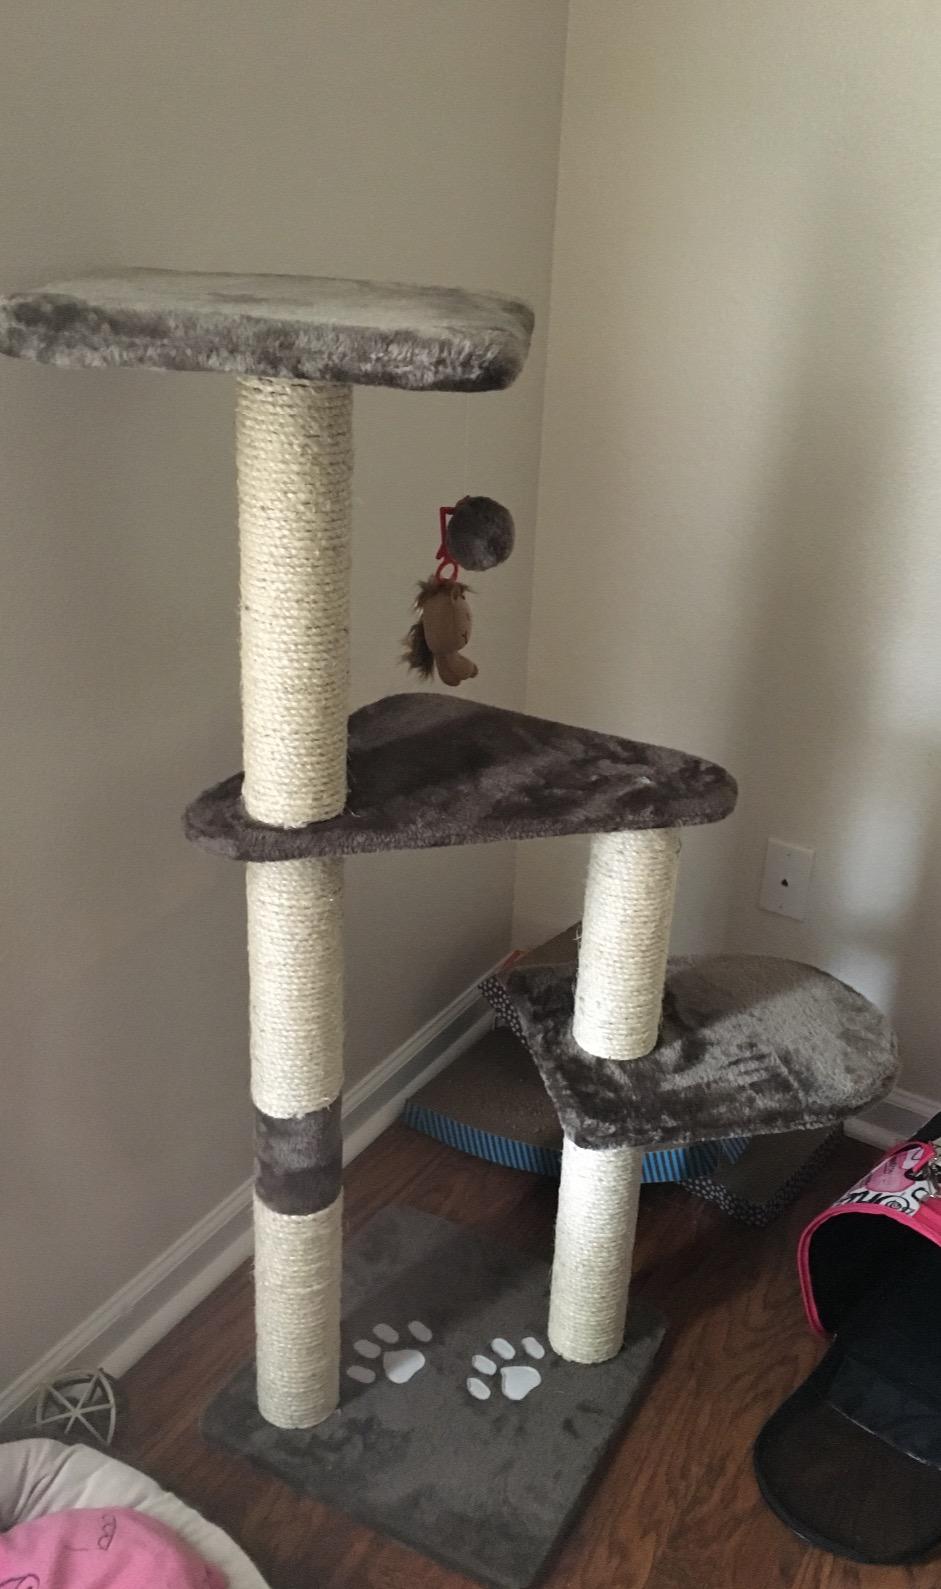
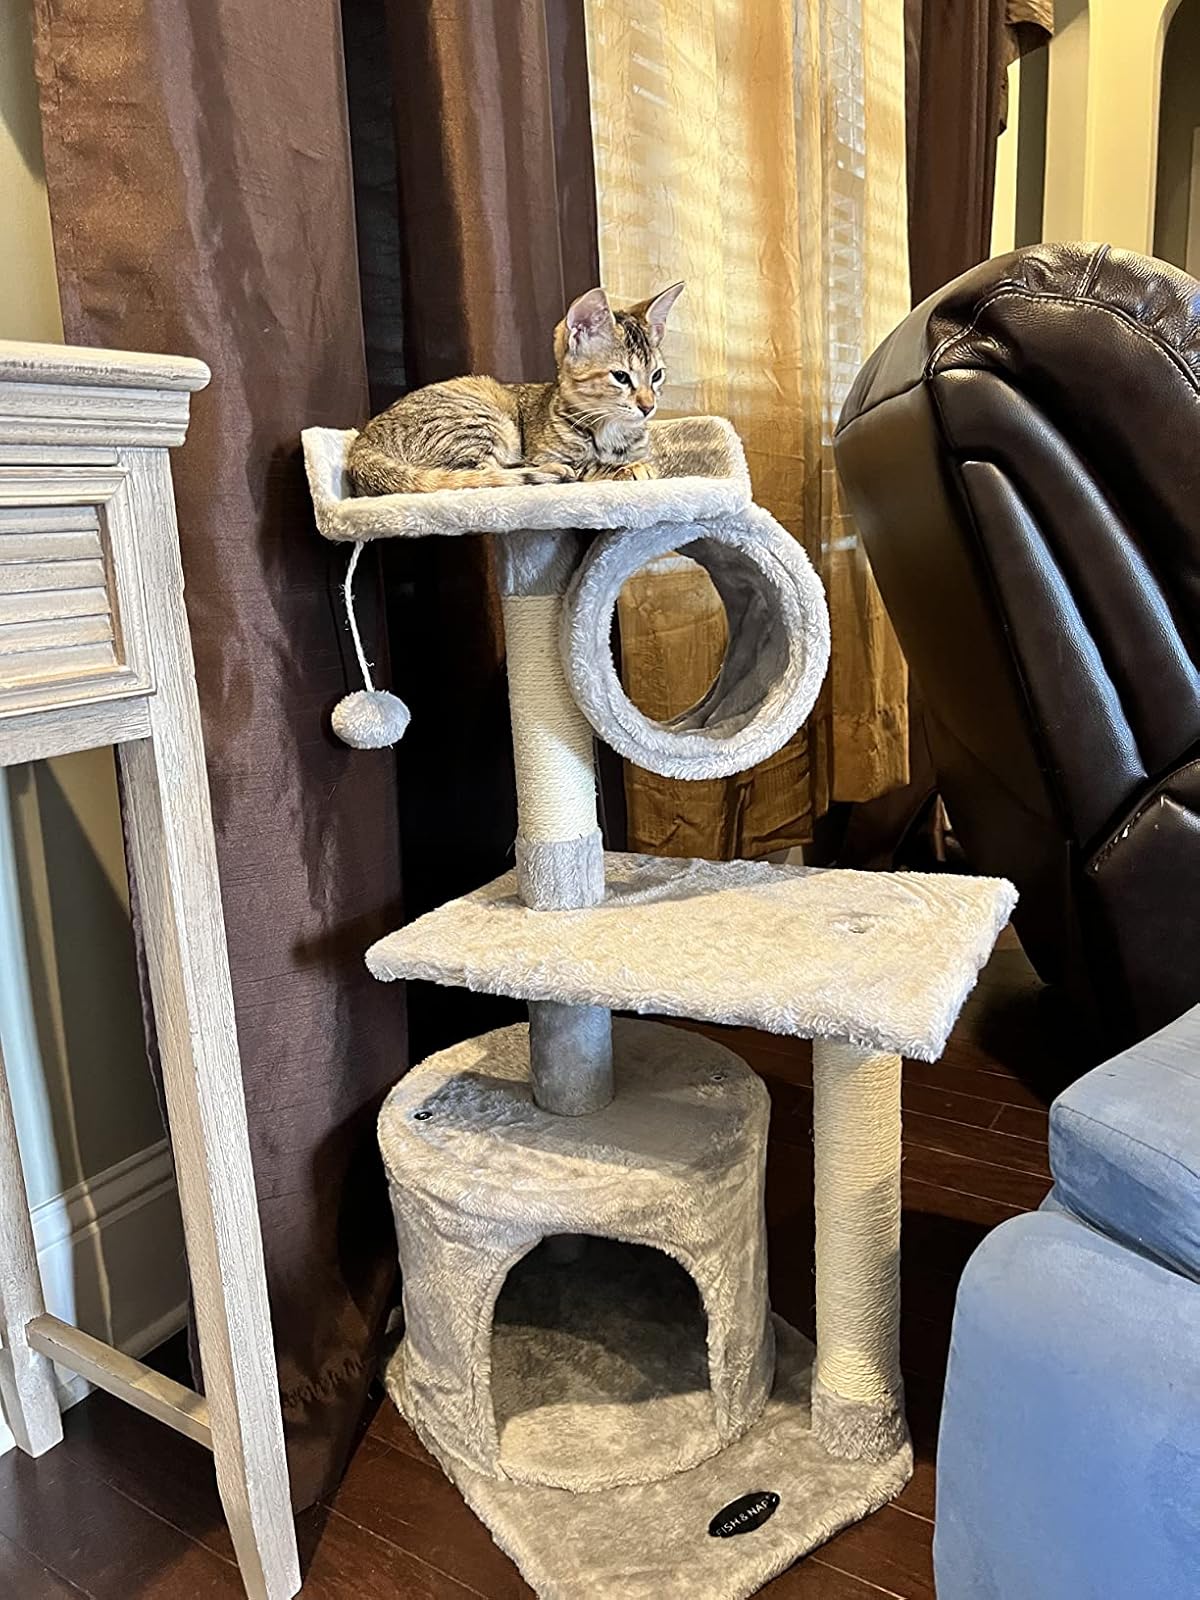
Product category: items_cat tree
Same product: no